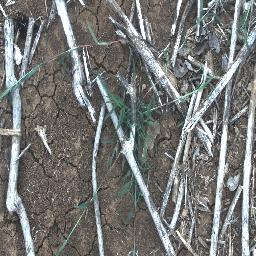
Label: negative